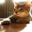
Label: cat